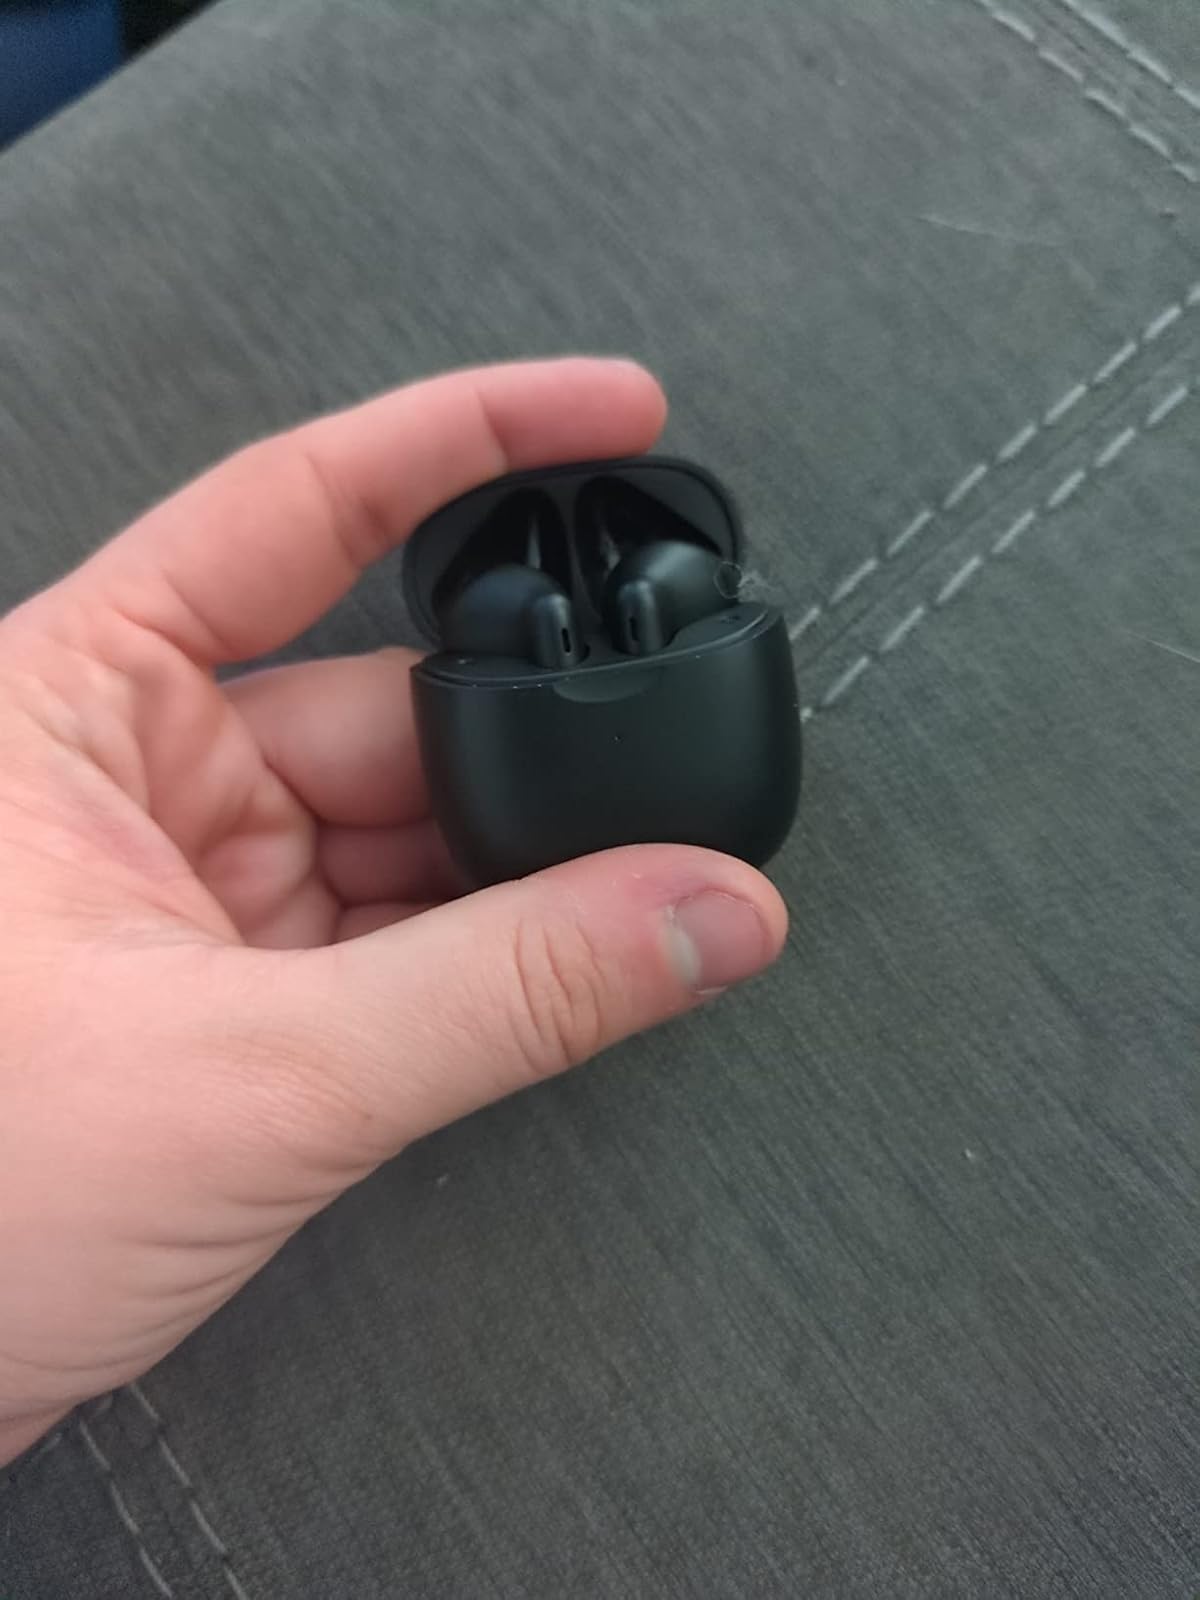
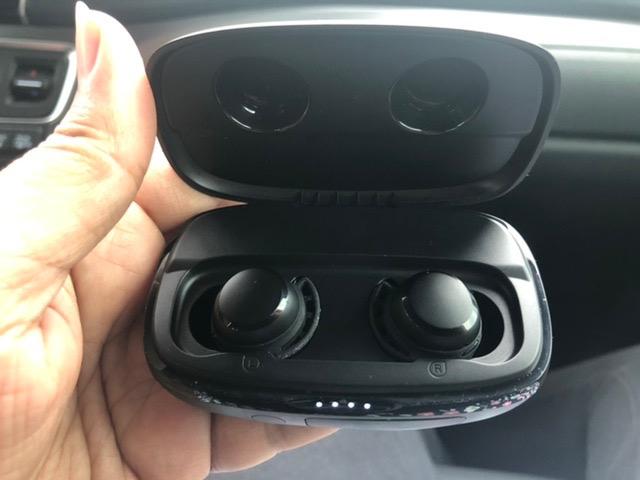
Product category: earbuds
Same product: no